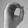
ASL letter: O